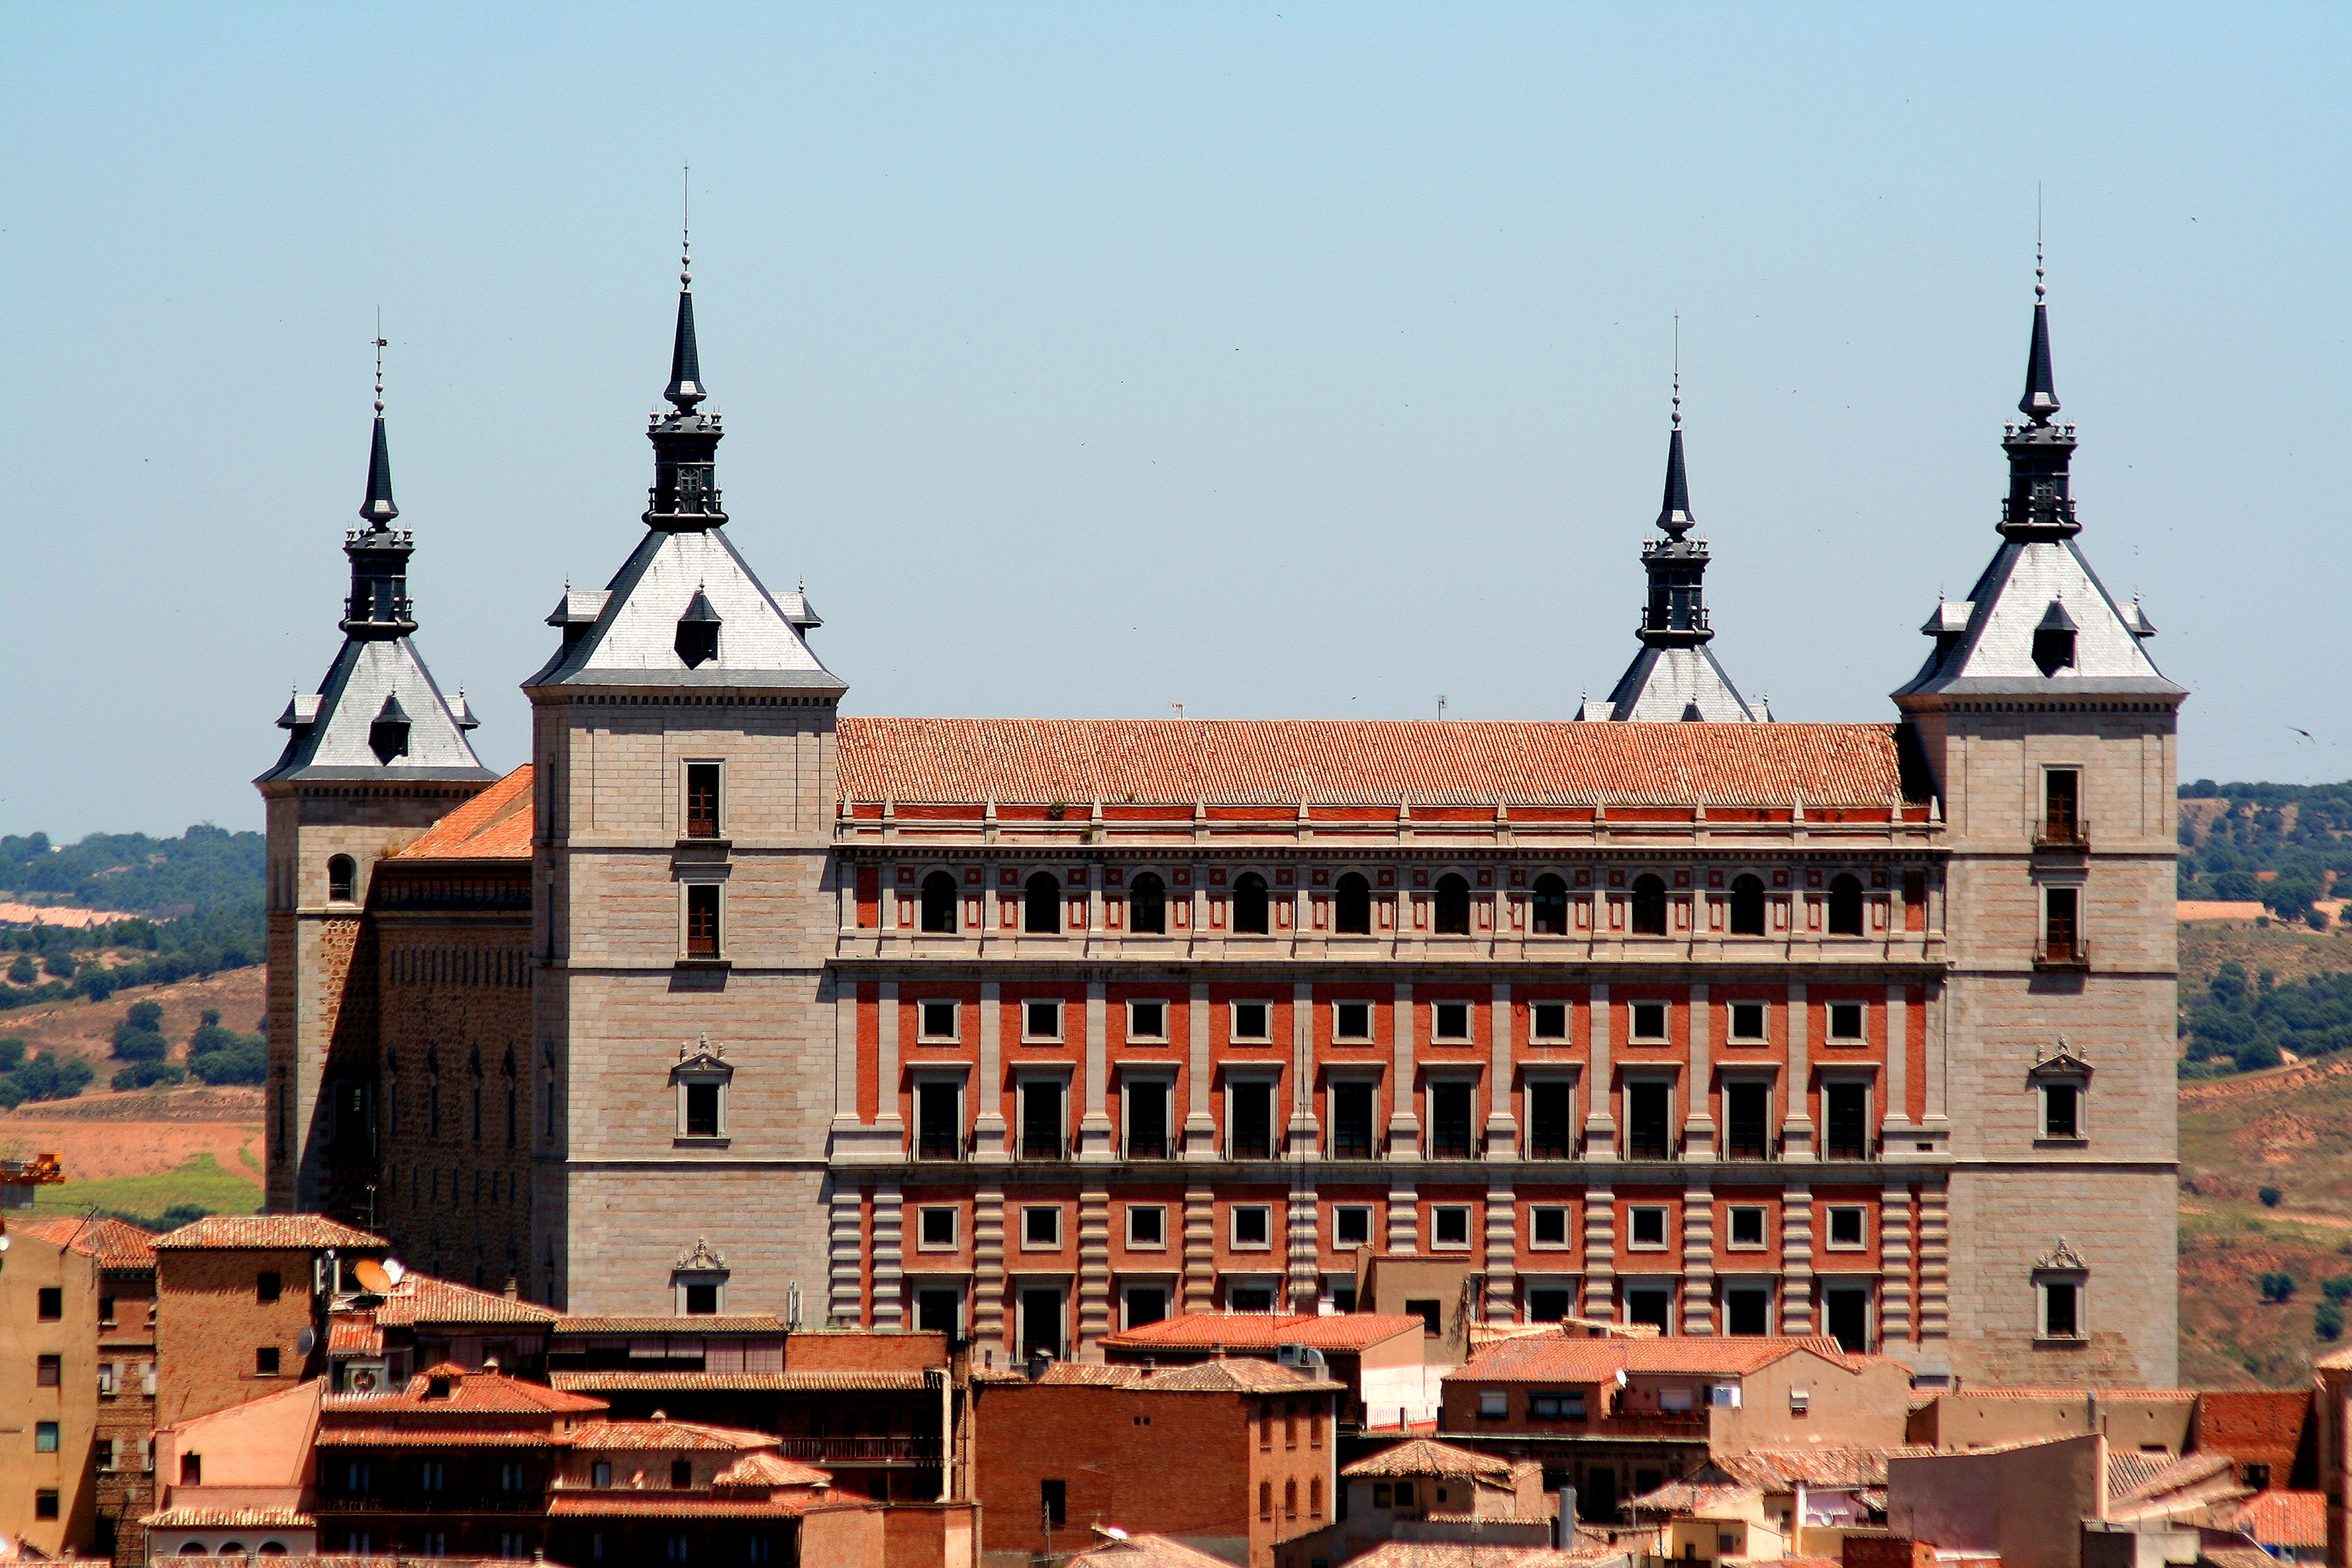
landscape, architecture, town, building, chateau, palace, city, cityscape, downtown, travel, europe, plaza, landmark, historic, tourism, place of worship, spain, culture, history, alcazar, town square, heritage, spanish, historical, toledo, human settlement